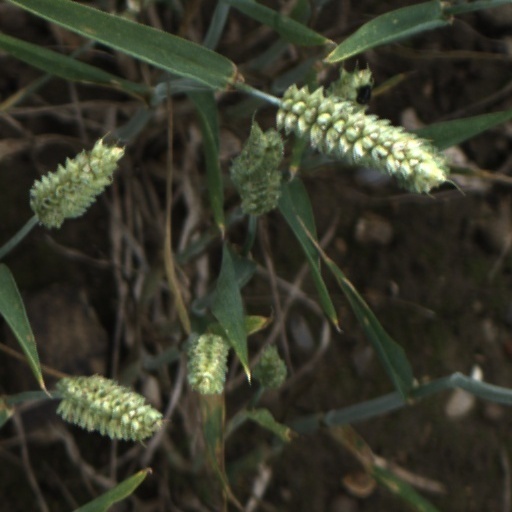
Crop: wheat